Boscamnant

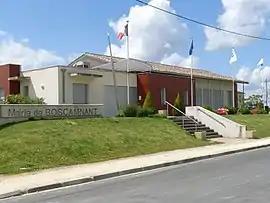
The town hall in Boscamnant

Boscamnant is a commune in the Charente-Maritime department in southwestern France. Its mayor is Pierre Borde, elected in 2020.